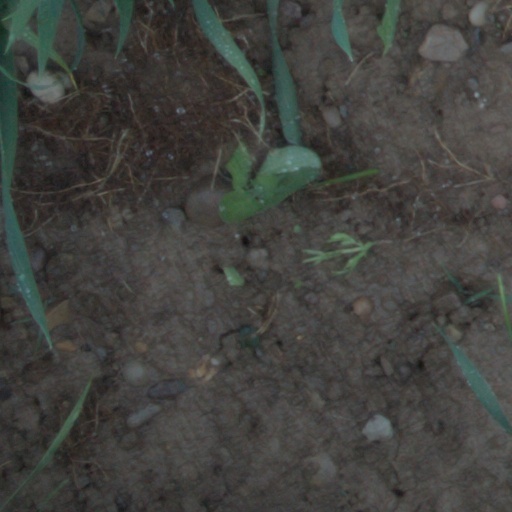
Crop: wheat